Manganese cycle

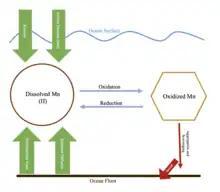
Manganese enters the ocean as dust or runoff in the form of dissolved Mn (II). It leaves the ocean via diffusion. This dissolved Mn is oxidized and reduced by organisms, and then sinks to the ocean floor. As it sinks it undergoes aggregation or scavenging. From the ocean floor, Mn is lost through burial, and is inputted into the ocean cycle by sediment diffusion and hydrothermal vents.

Iron (Fe) and Manganese (Mn) similarities in their respective cycles and are often studied together. Both have similar sources in the hydrosphere, which are hydrothermal vent fluxes, dust inputs, and weathering of rocks. The major removal of Mn from the ocean involves similar processes to Fe as well, with the most abundant removal from the hydrosphere via biological uptake, oxidative precipitation, and scavenging. Microorganisms oxidize the bioavailable Mn(II) to form Mn(IV), an insoluble manganese oxide that aggregates to form particulate matter that can then sink to the ocean floor. Manganese is important in aquatic ecosystems for photosynthesis and other biological functions.